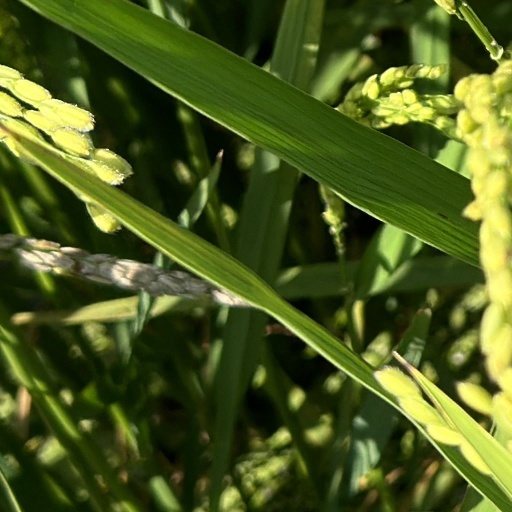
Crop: rice